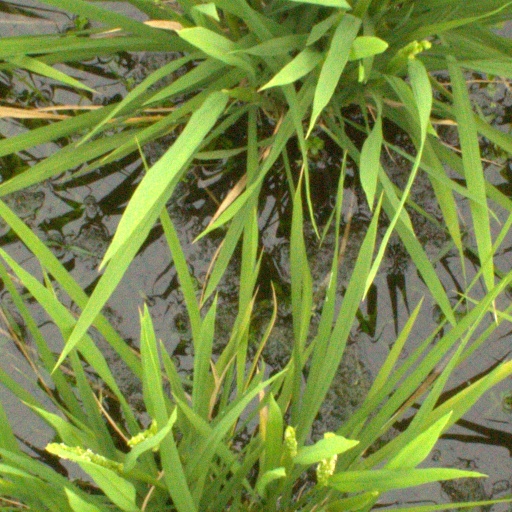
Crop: rice